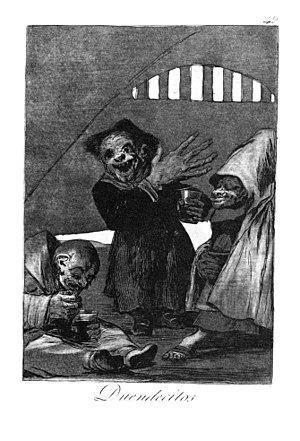
Les chevaux légendaires du Pas-de-Calais sont des animaux fabuleux et diaboliques de couleur blanche, mentionnés dans le folklore de l'Artois, du Ternois et du Boulonnais sous divers noms. La blanque jument apparaissait, dit-on, à la tombée du jour ou au milieu de la nuit pour tromper les enfants et les hommes. Elle tentait ces derniers pour la monter, et son dos pouvait s'allonger pour accueillir, en général, jusqu'à sept cavaliers. Dès qu'ils étaient bien installés sur son dos, elle les entraînait dans des pièges ou les jetait à l'eau. Cet animal est mentionné sous le même nom à Samer.